Explicit and implicit methods

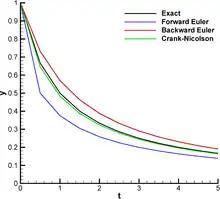
The result of applying different integration methods to the ODE: formula_15 with formula_16.

for formula_20 (compare this with formula (3) where formula_20 was given explicitly rather than as an unknown in an equation).